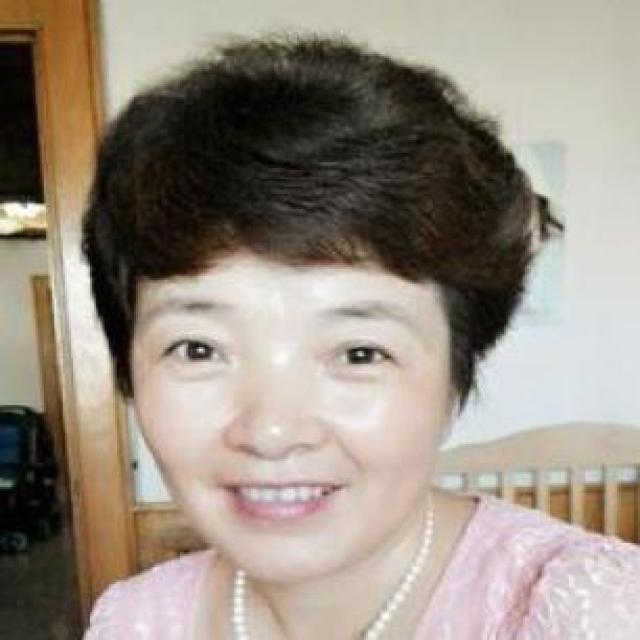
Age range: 45-64